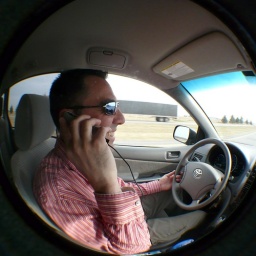
Tom and I, on the road from Ann Arbor to Louisville. This time, the car was, in fact, in motion.